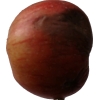
Label: Apple 17